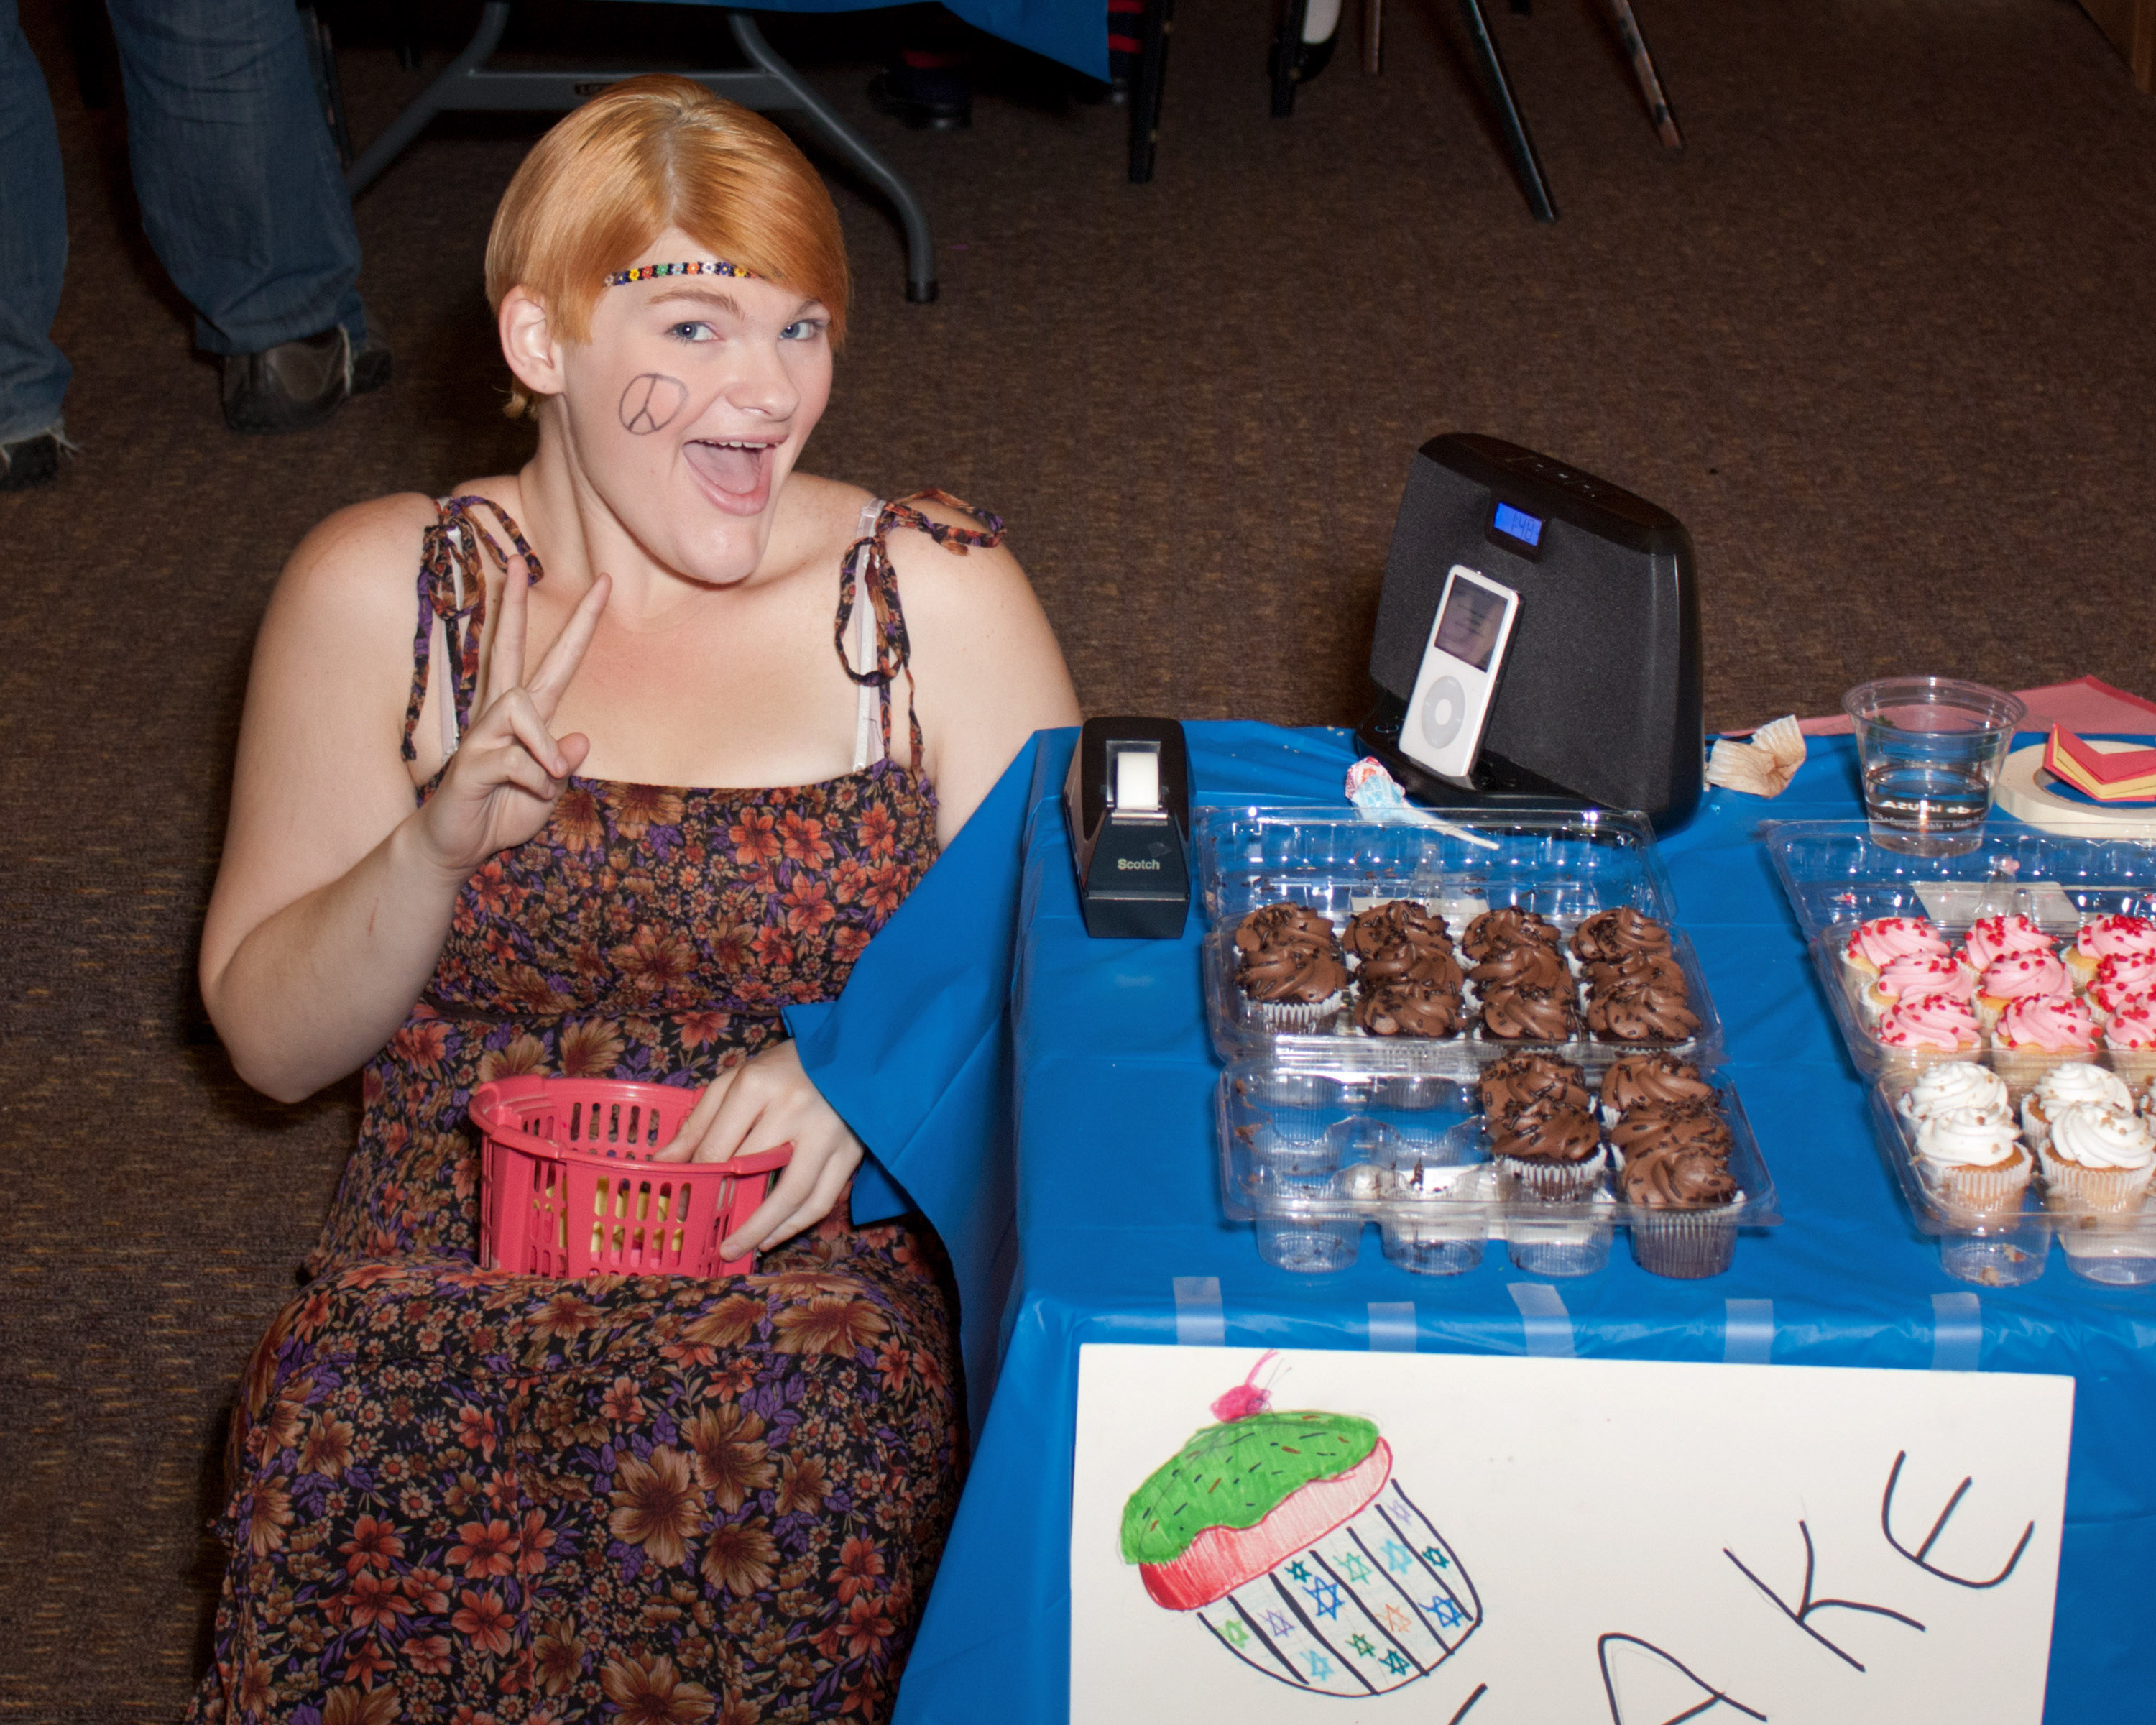
usa, holiday, unitedstates, party, synagogue, ca, costumes, sacramento, elcamino, purim, esther, mordecai, carmichael, reform, gragger, hamantaschen, megillah, congregationbethshalom, sense